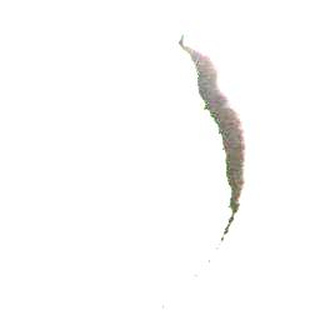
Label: apple_cedar_apple_rust